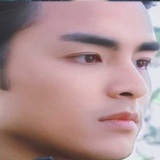
diễn viên Minh Đạo